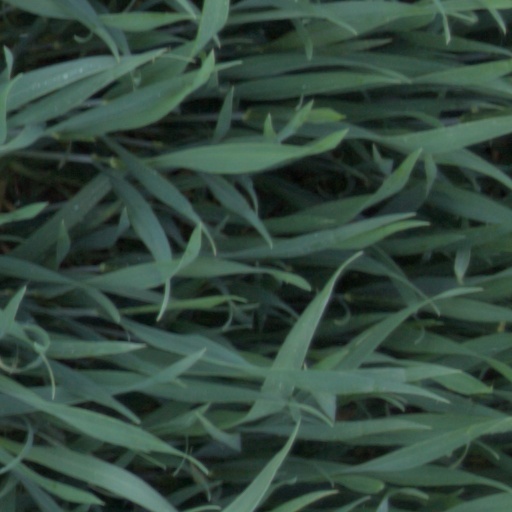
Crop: wheat